2001 National Society of Film Critics Awards

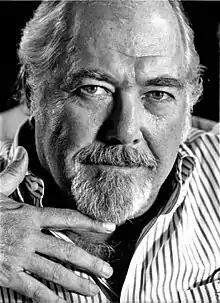
Robert Altman, Best Director winner

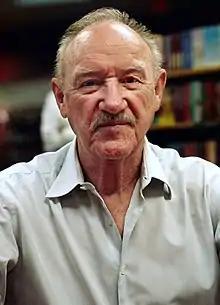
Gene Hackman, Best Actor winner

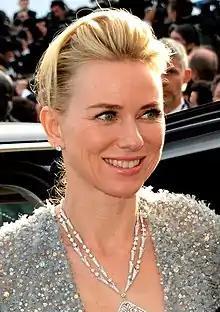
Naomi Watts, Best Actress winner

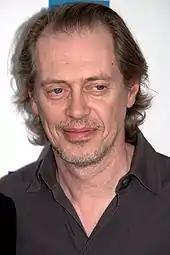
Steve Buscemi, Best Supporting Actor winner

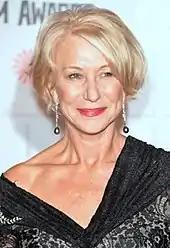
Helen Mirren, Best Supporting Actress winner

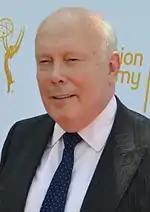
Julian Fellowes, Best Screenplay winner

2. David Lynch – "Mulholland Drive"